Mausoleum of Imam al-Shafi'i

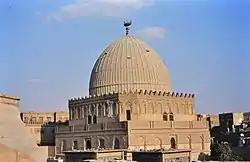
The Mausoleum of Al-Shafi'i in Cairo

The Mausoleum of Imam al-Shafi'i is a mausoleum dedicated to al-Shafi'i, founder of the homonymous school of Sunni Islamic jurisprudence. Located at the Imam Shafi'i Street in the City of the Dead, Cairo, the mausoleum is a hallmark of Ayyubid style architecture and historical significance.